Bergshamra, Solna

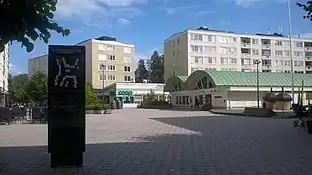
Bergshamra torg in July 2019

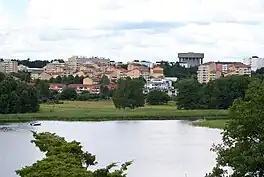
Bergshamra and Brunnsviken

Bergshamra is a suburb within the Stockholm urban area in Sweden. Administratively it is in Solna Municipality of Stockholm County. The suburb is surrounded on three sides by water, with the Stocksundet sea strait to the north-east, the Ålkistan channel to the south-east, and the Brunnsviken to the south-west.